Charles Darwin's education

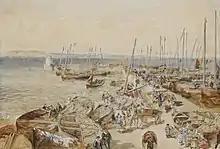
19th century; fishing boats at Newhaven, view over Firth of Forth to Fife.

From 10a.m., the brothers greatly enjoyed the spectacular chemistry lectures of Thomas Charles Hope, but they did not join a student society giving hands-on experience. Anatomy and surgery classes began at noon, Darwin was disgusted by the dull and outdated anatomy lectures of professor Alexander Monro "tertius", many students went instead to private independent schools, with new ideas of teaching by dissecting corpses (giving clandestine trade to bodysnatchers) – his brother went to a "charming Lecturer", the surgeon John Lizars. Darwin later regretted his own failure to persevere and learn dissection. The city was in an uproar over political and religious controversies, and the competitive system where professors were dependent on attracting student fees for income meant that the university was riven with argumentative feuds and conflicts. Monro's lectures included vehement opposition to George Combe's daringly materialist ideas of phrenology, but Darwin found "his lectures on human anatomy as dull, as he was himself, and the subject disgusted me." Eventually, to Darwin's mind there were "no advantages and many disadvantages in lectures compared with reading."